Gaël Monfils

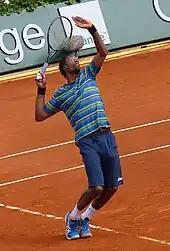
Monfils at the 2013 French Open

Monfils attempted another comeback with the beginning of the 2013 season in Doha, where he was able to reach the quarterfinals. He reached the semifinals in Auckland, being eliminated by David Ferrer. He made it to the third round of the 2013 Australian Open, but was defeated there by compatriot Gilles Simon.